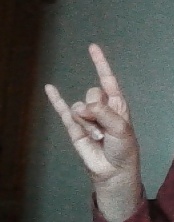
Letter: la